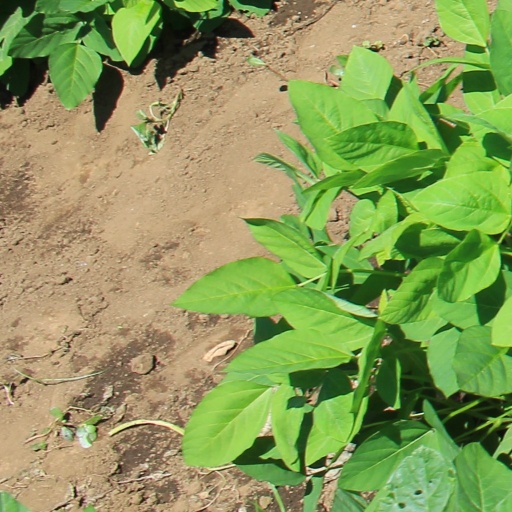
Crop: soybean